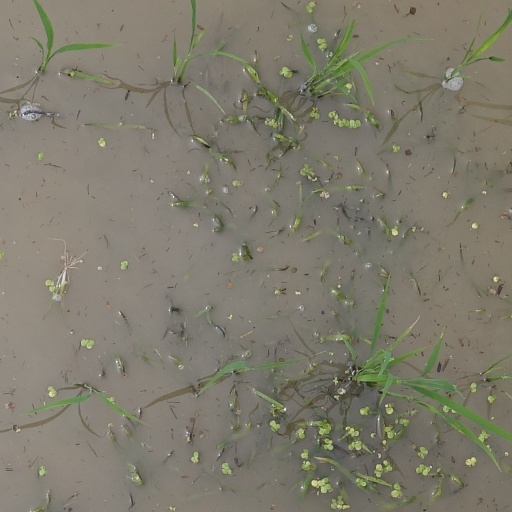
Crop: rice